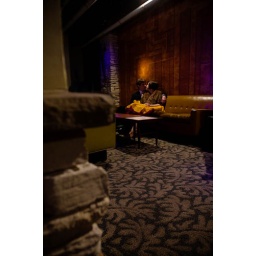
In the speakeasy bar below the main floor of The Thaxton.